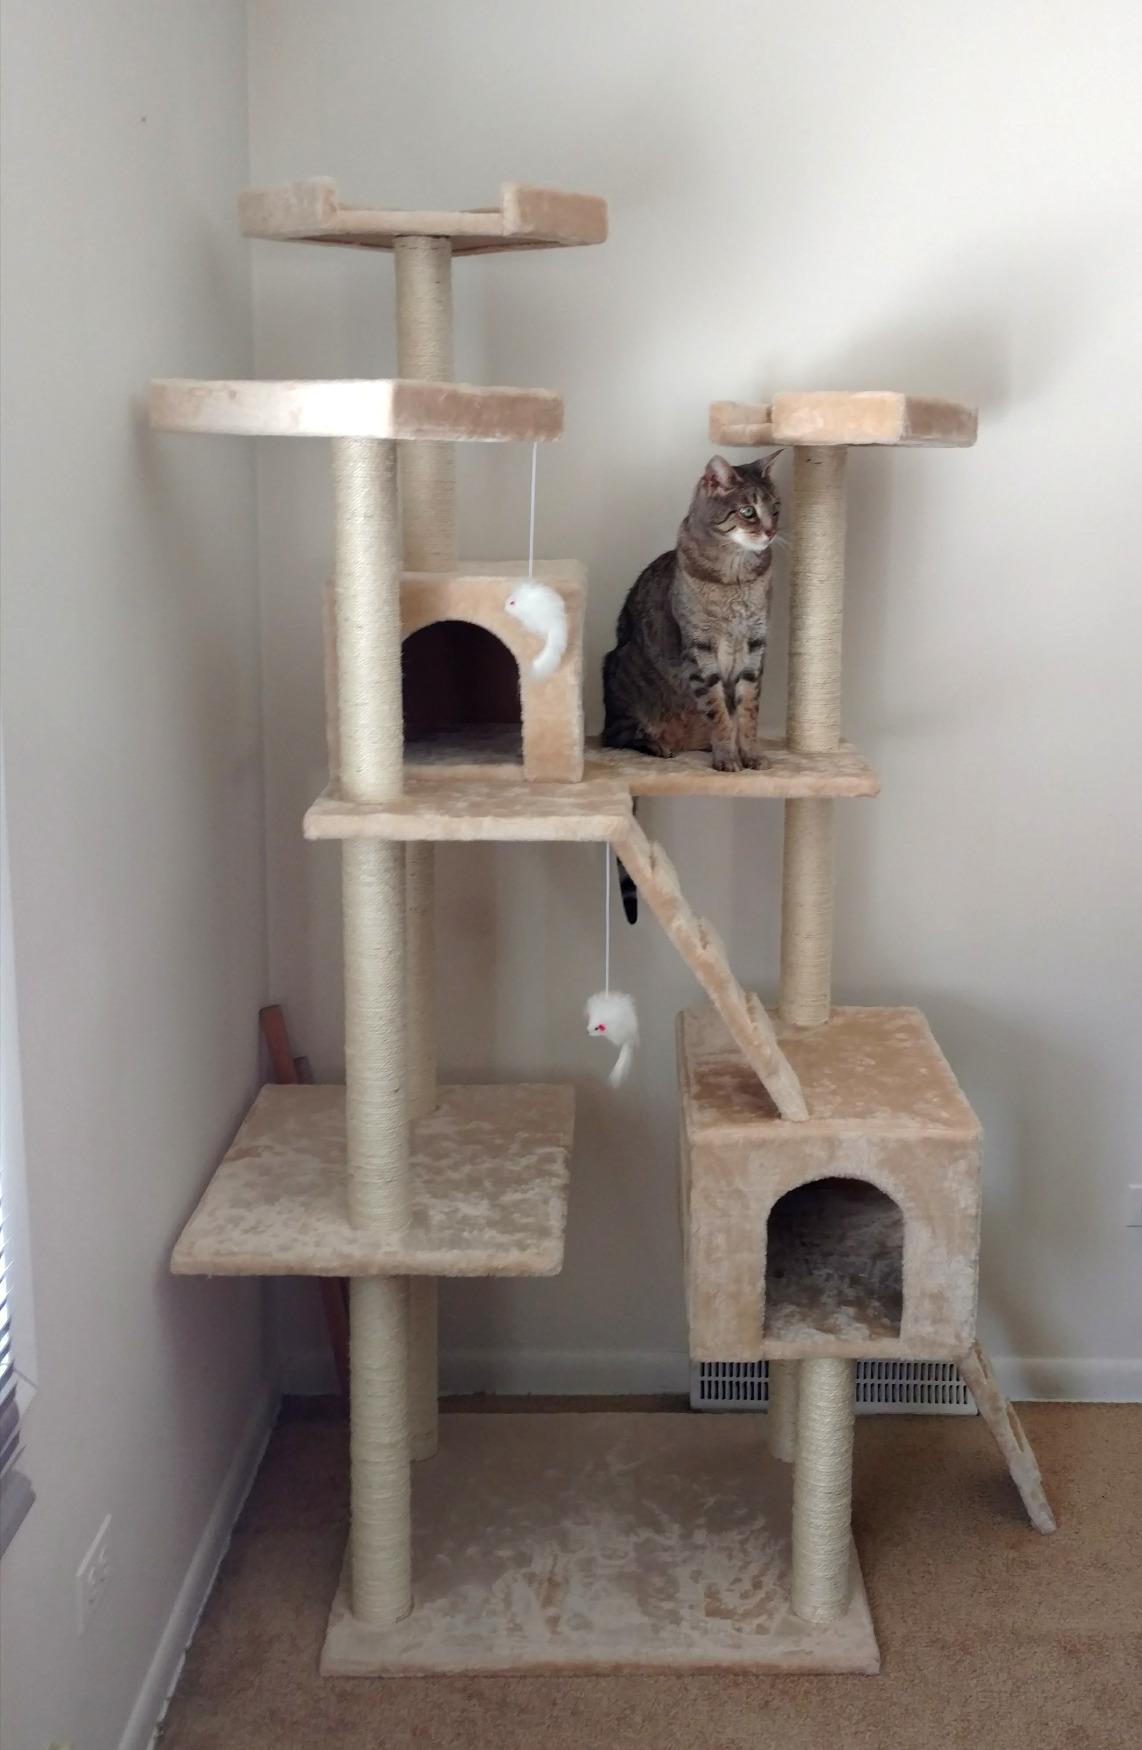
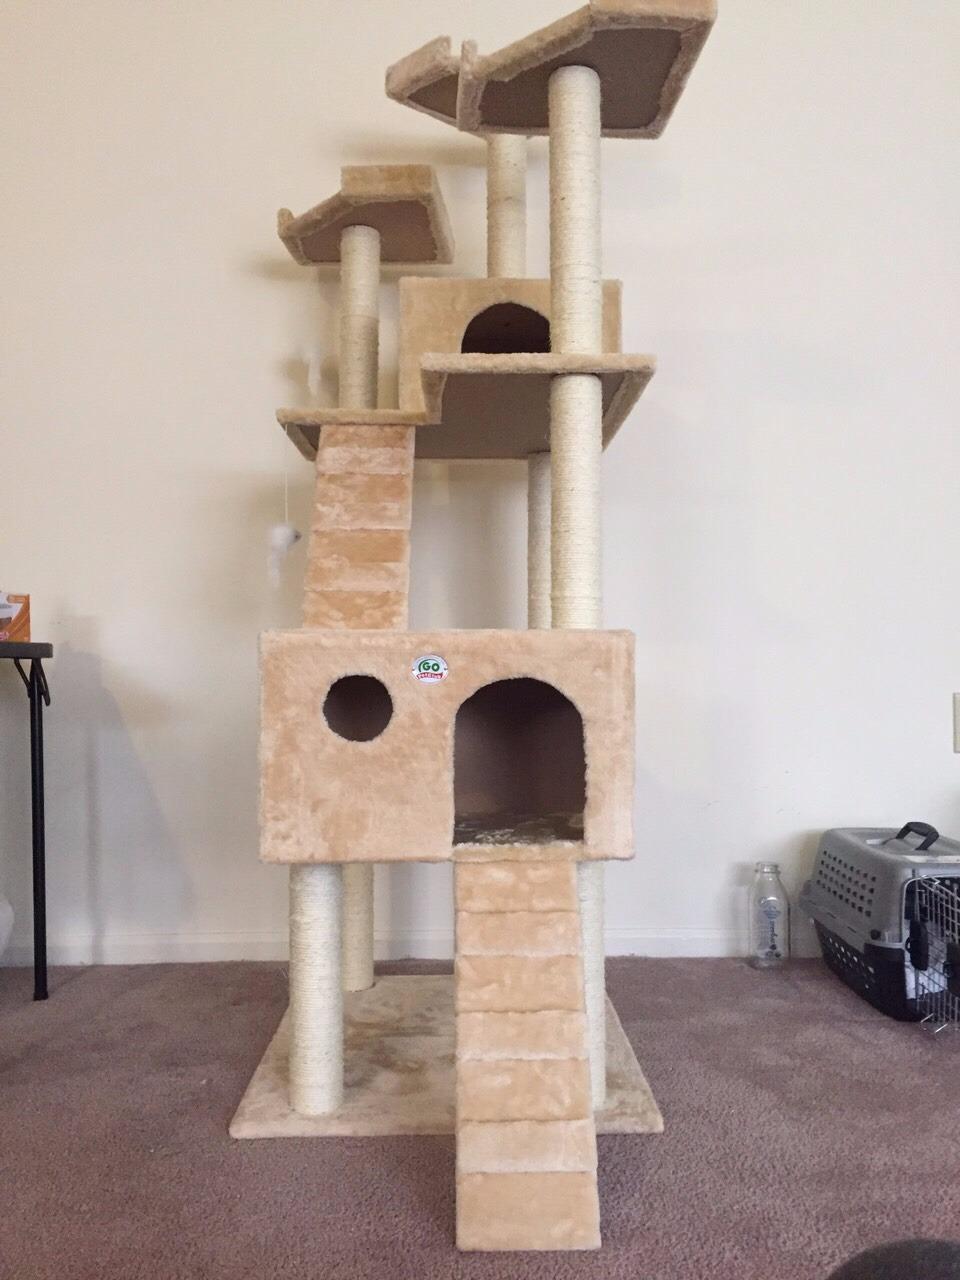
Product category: items_cat tree
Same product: yes